Journey (novel)

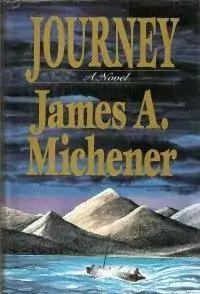
First edition cover

Journey, a novel by James Michener published in 1989, was expanded from a section originally cut from his large novel "Alaska" (1988). The book depicts five men, one of whom being an English Lord (Lord Luton), who journey from Great Britain through Canada to Dawson, Yukon in 1897-99 to participate in the Klondike gold rush. According to the novel's afterword, the section was cut from the original book because "Alaska" already contained a chapter on the Alaskan side of the gold rush. It was decided that chapter (which eventually became "Journey") could stand on its own as a short novel.